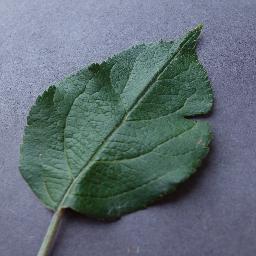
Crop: apple
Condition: healthy